Martina Haag

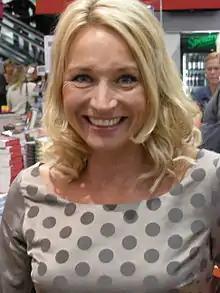
Martina Haag during the Göteborg Book Fair in September 2012

Martina Haag, (born Helen Martina Uusma on 9 June 1964) is a Swedish actress and author. Martina Haag's father came to Sweden as a refugee from Estonia. She has acted in the film "Underbar och älskad av alla" in 2005. The film was made from her novel book with the same name. She participated in Let's Dance 2018 broadcast on TV4.